Florence

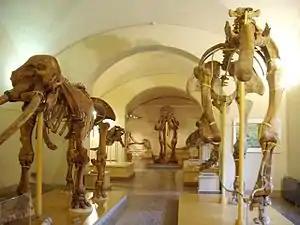
A display of proboscideans in the Museo di Storia Naturale di Firenze, or the Natural History Museum of Florence

Florentine architects such as Filippo Brunelleschi (1377–1466) and Leon Battista Alberti (1404–1472) were among the fathers of Renaissance architecture. The cathedral, topped by Brunelleschi's dome, dominates the Florentine skyline. The Florentines decided to start building it late in the 13th century, without a design for the dome. The project proposed by Brunelleschi in the 14th century was the largest ever built at the time, and the first major dome built in Europe since the two great domes of Roman times – the Pantheon in Rome, and Hagia Sophia in Constantinople. The dome of Santa Maria del Fiore remains the largest brick construction of its kind in the world. In front of it is the medieval Baptistery. The two buildings incorporate in their decoration the transition from the Middle Ages to the Renaissance. In recent years, most of the important works of art from the two buildings – and from the nearby Giotto's Campanile, have been removed and replaced by copies. The originals are now housed in the Museo dell'Opera del Duomo, just to the east of the cathedral.